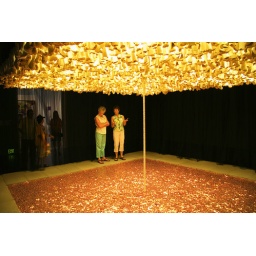
by Cildo Meireles. Materials: 600,000 coins, 800 communion wafers, 2,000 cattle bones, 80 paving stones and black cloth